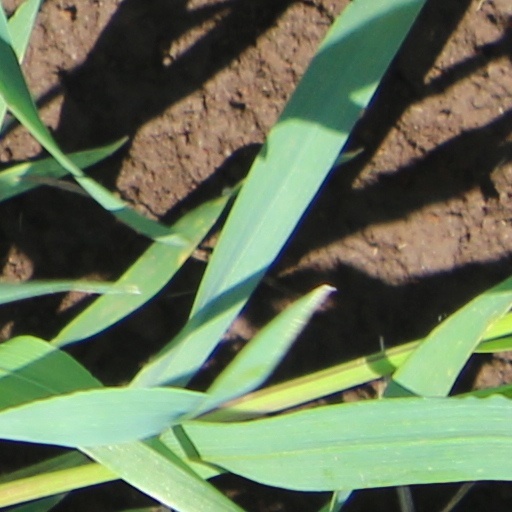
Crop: wheat